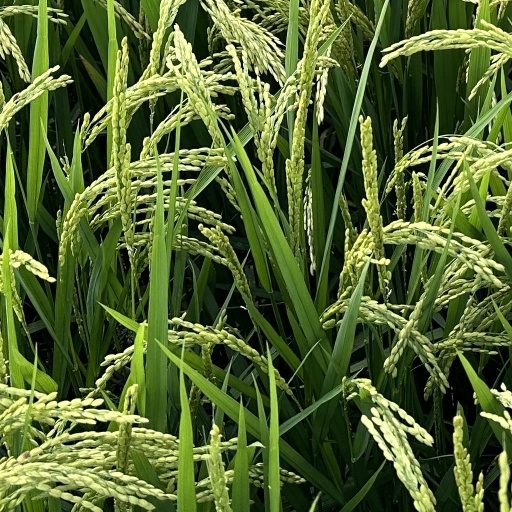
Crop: rice